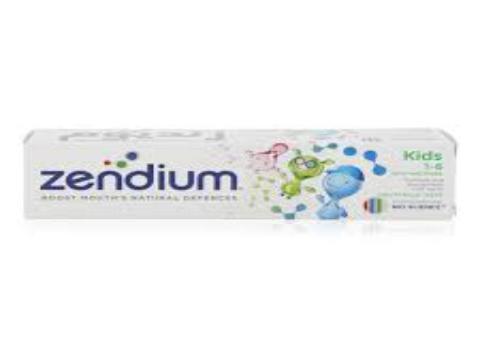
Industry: Medical